Order of Glory (Tajikistan)

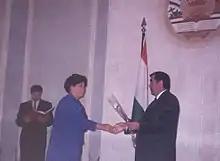
President Emomali Rahmon awarding Deputy Prime Minister Bozgul Dodkhudoeva with the order in 1990.

The Order of Glory or Sharaf Order is a state distinction and award of the Republic of Tajikistan. It is awarded to people for their services to the development of the economy, social sphere, science, culture and education, exemplary state and military service and fruitful public activity. The Order of Honor has two degrees: